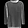
Label: Pullover